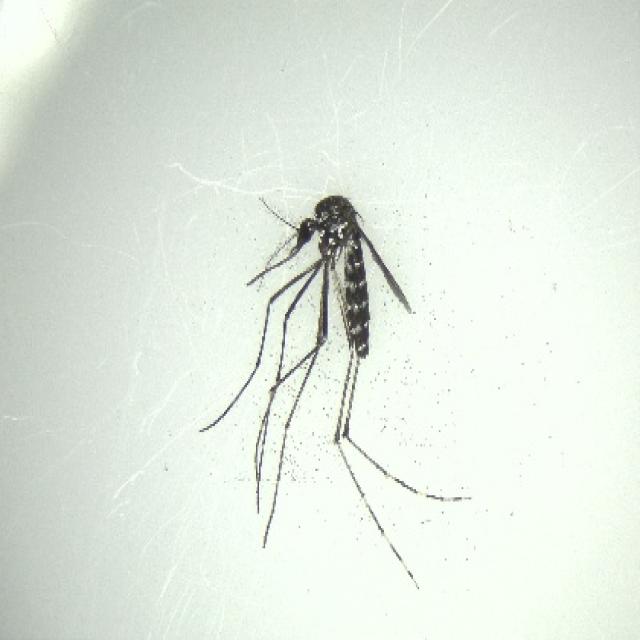
Species: aedes_albopictus